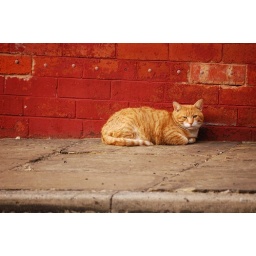
A street cat basks in his sun trap